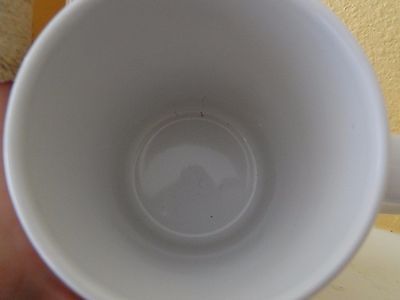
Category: mug